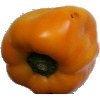
Label: Pepper Yellow 1